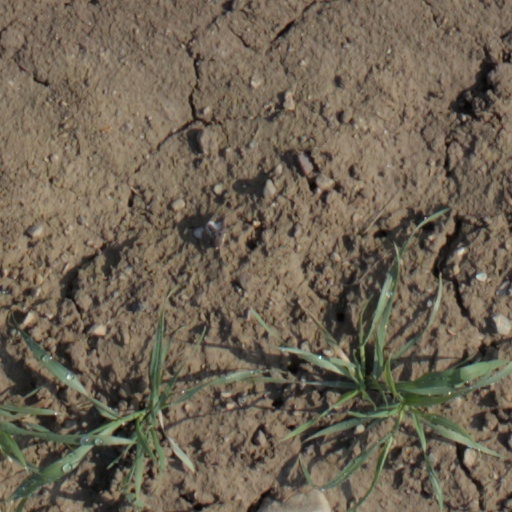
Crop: wheat